Argentina national under-20 football team

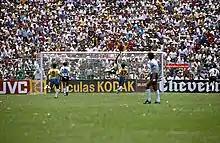
Argentina playing against Brazil in the 1983 World Cup final, where they lost 1–0

Argentina attended the next tournament, hosted by Australia in 1981. They were defeated 2–1 by hosts Australia, then achieved a draw with England (1–1) and beat Cameroon 1–0. Argentina did not qualify to the next stage, however, earning only three points after three matches played.